Brian O'Malley

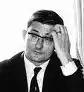
Brian O'Malley

O'Malley was educated at Mexborough Grammar School and Manchester University. He was a teacher and lecturer and a trade union official. From 1959 to 1961 he taught at the Percy Jackson Grammar School.